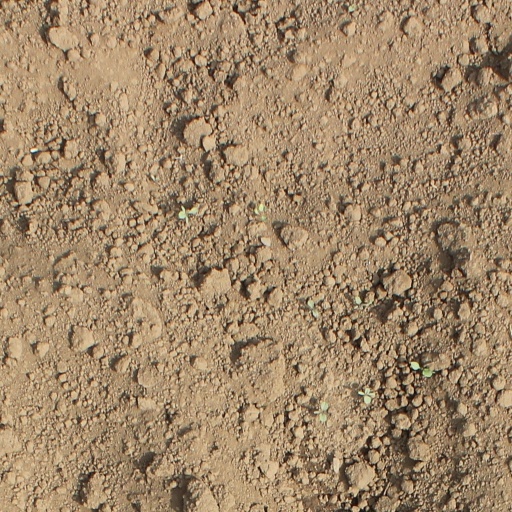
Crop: soybean